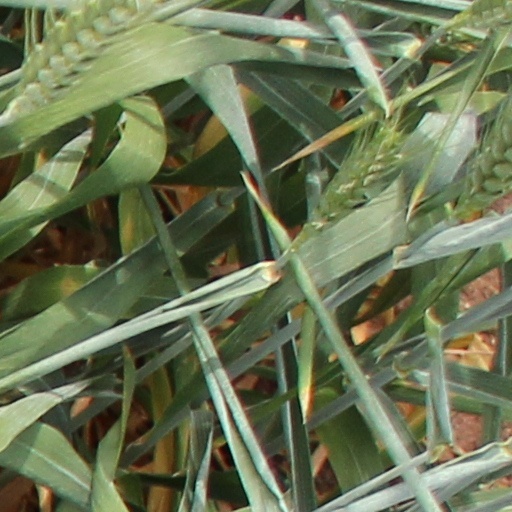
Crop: wheat